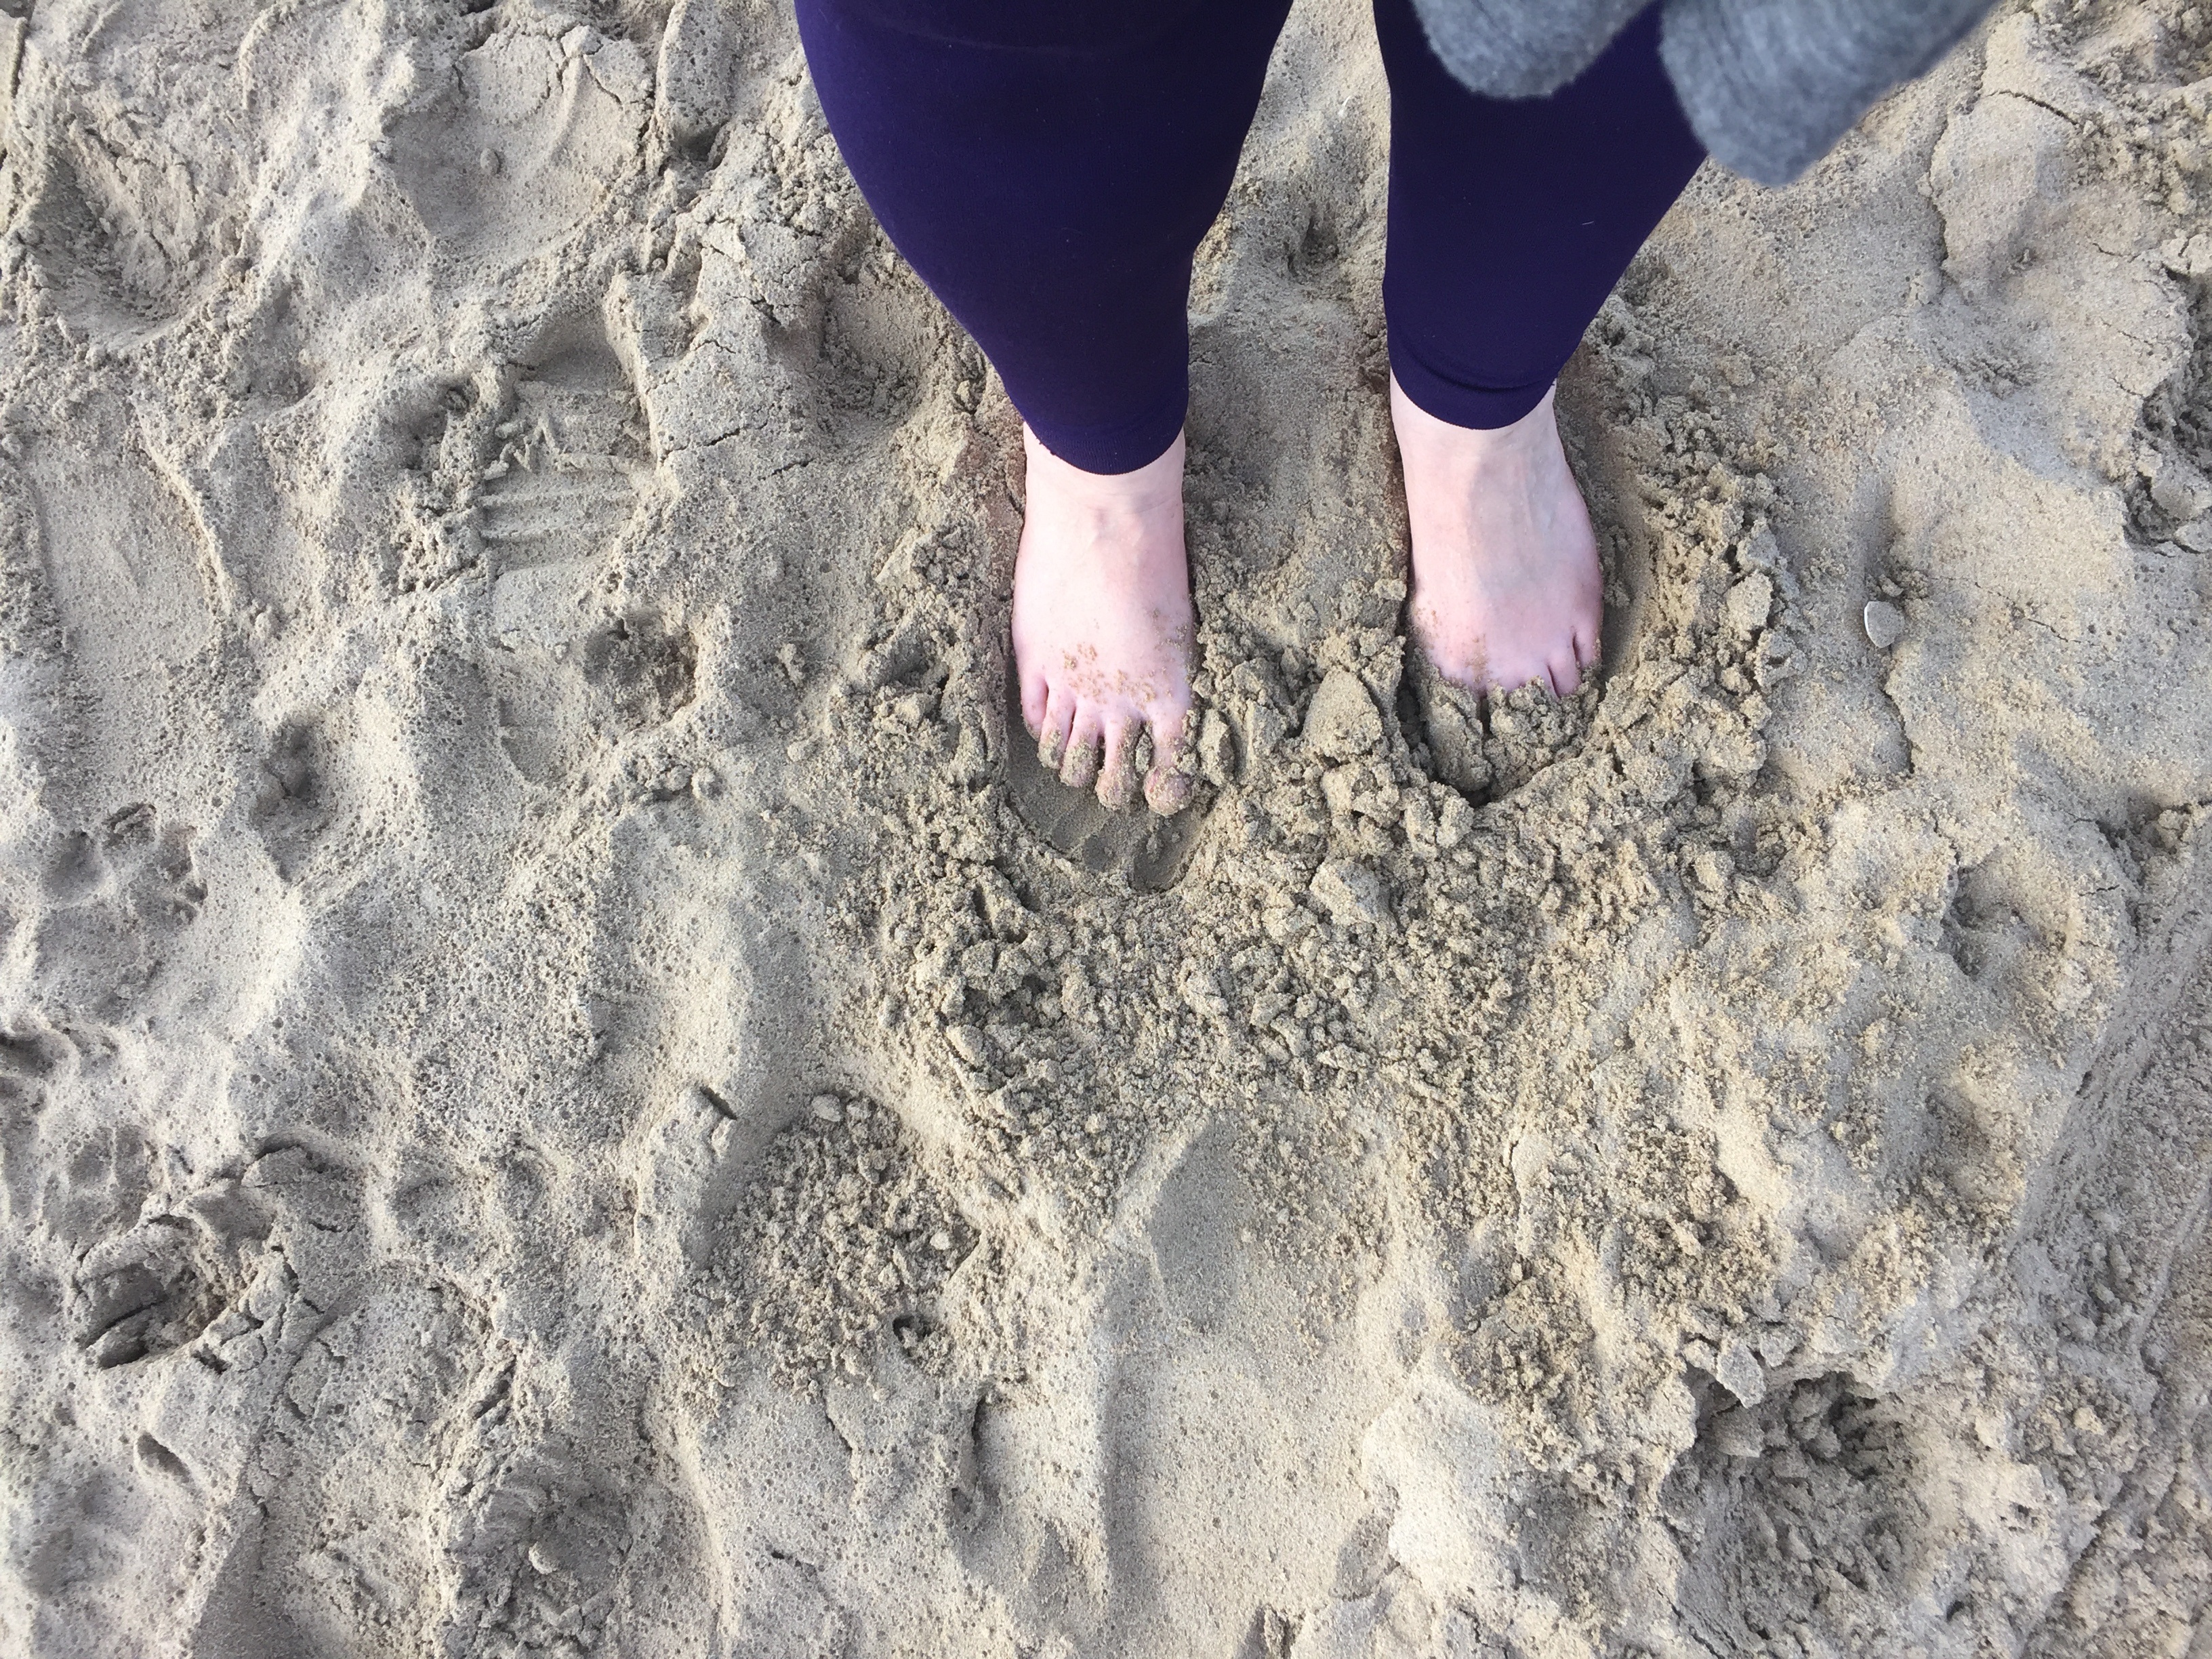
hand, sand, rock, leg, mud, soil, material, human body, geology, meow, aa, aaa